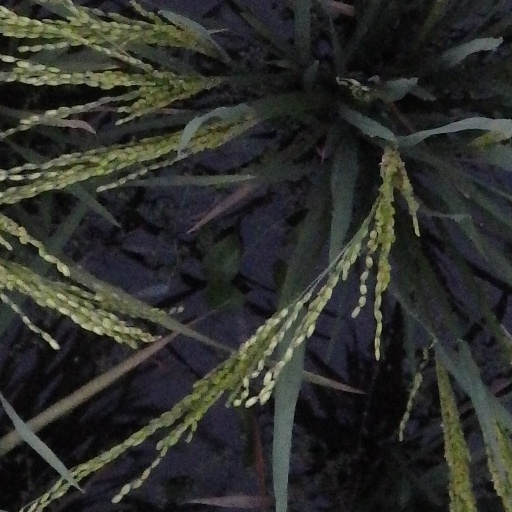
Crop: rice